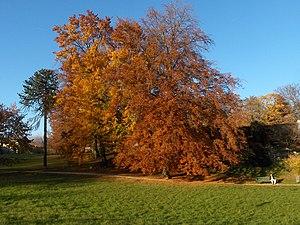
Le parc de l'Impératrice est un parc public situé à Pregny-Chambésy, dans le canton de Genève, en Suisse.